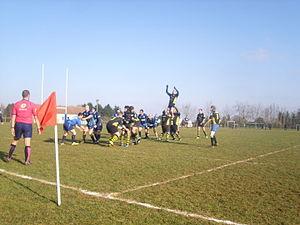
Match de rugby (niveau régionale) entre le RC Givry et Baumes les Dames à Givry (71)
Le championnat de France de rugby à XV de 2ᵉ série est le quatrième échelon des championnats régionaux français de rugby à XV, soit le 9ᵉ niveau hiérarchique général et le 7ᵉ niveau amateur. Il a été mis en place en 1905-1906.
Givry est une commune française, chef-lieu de canton, située dans le département de Saône-et-Loire en région Bourgogne-Franche-Comté.